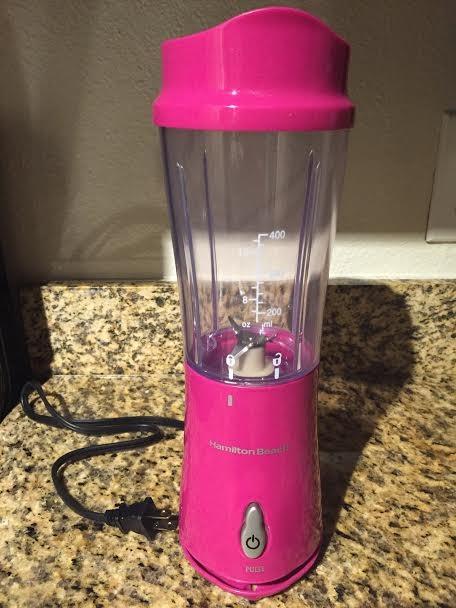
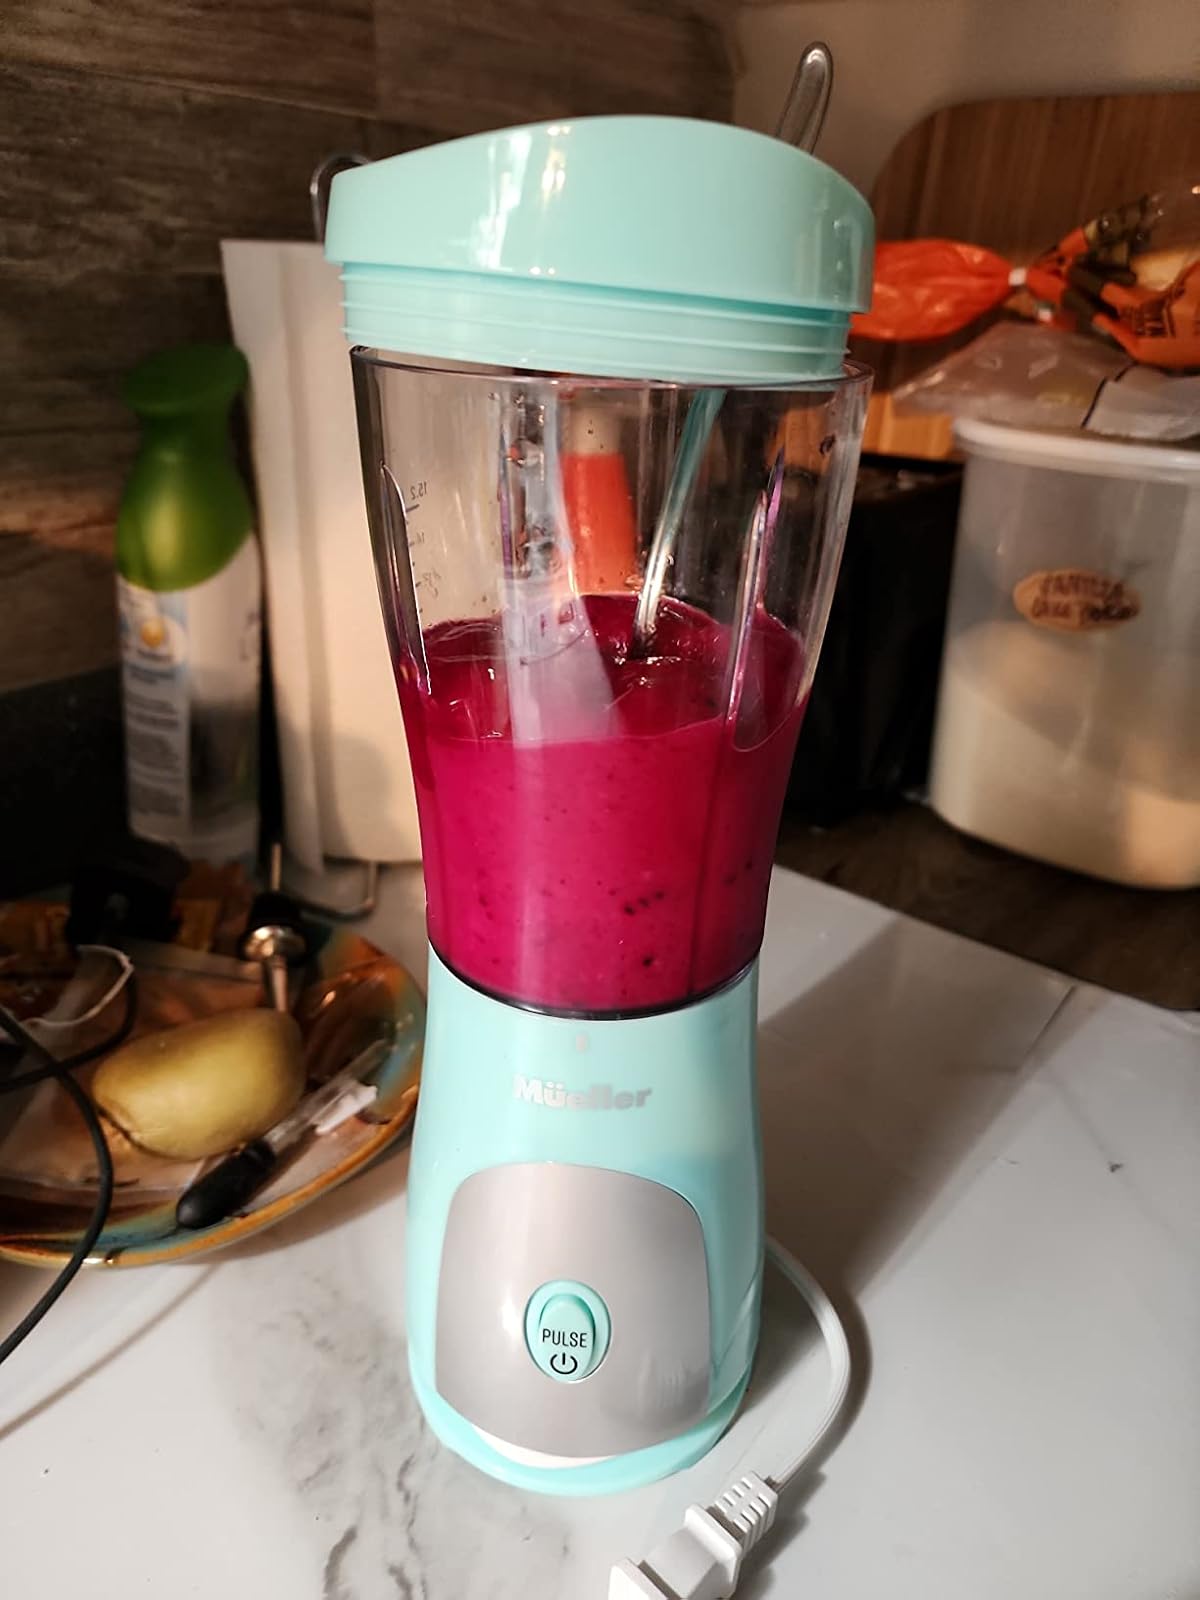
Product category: items_blender
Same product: no